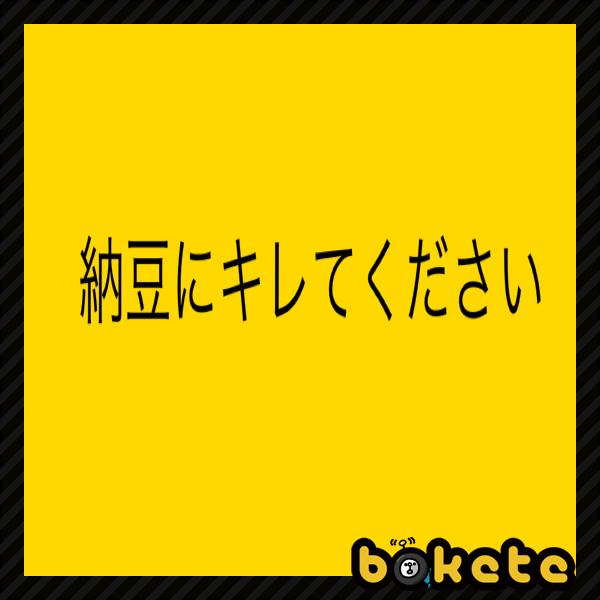
回答: マヨネーズもあうじゃねえか!